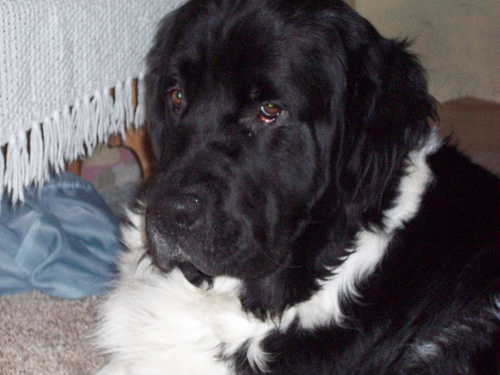
Breed: newfoundland